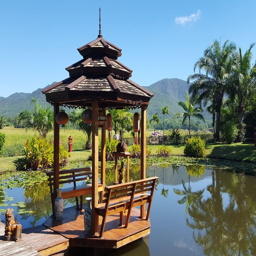
a city on the lake